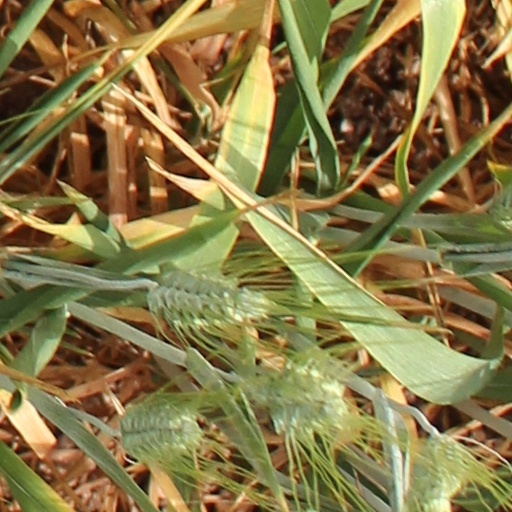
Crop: wheat